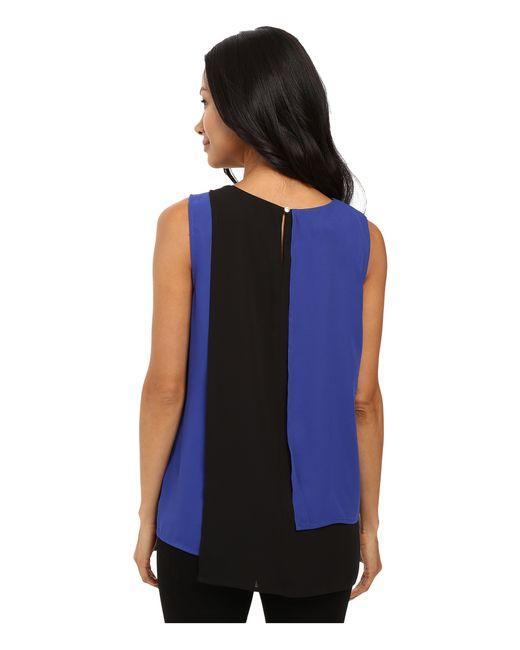
Seidige ärmellose Damenbluse in Blau und Schwarz